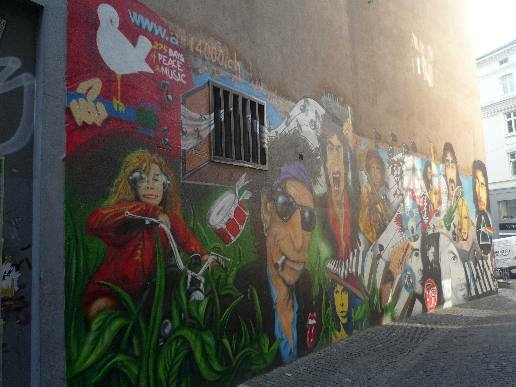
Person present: Yes